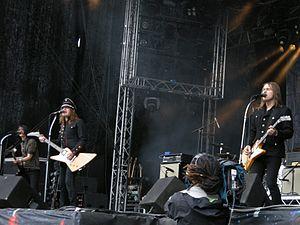
The Hellacopters est un groupe de hard rock suédois, originaire de Stockholm. Il est formé en 1994 et séparé en 2008, puis reformé en 2016. Le style musical du groupe est désigné sous le terme de hard fast rock, aussi appelé high energy rock 'n' roll.